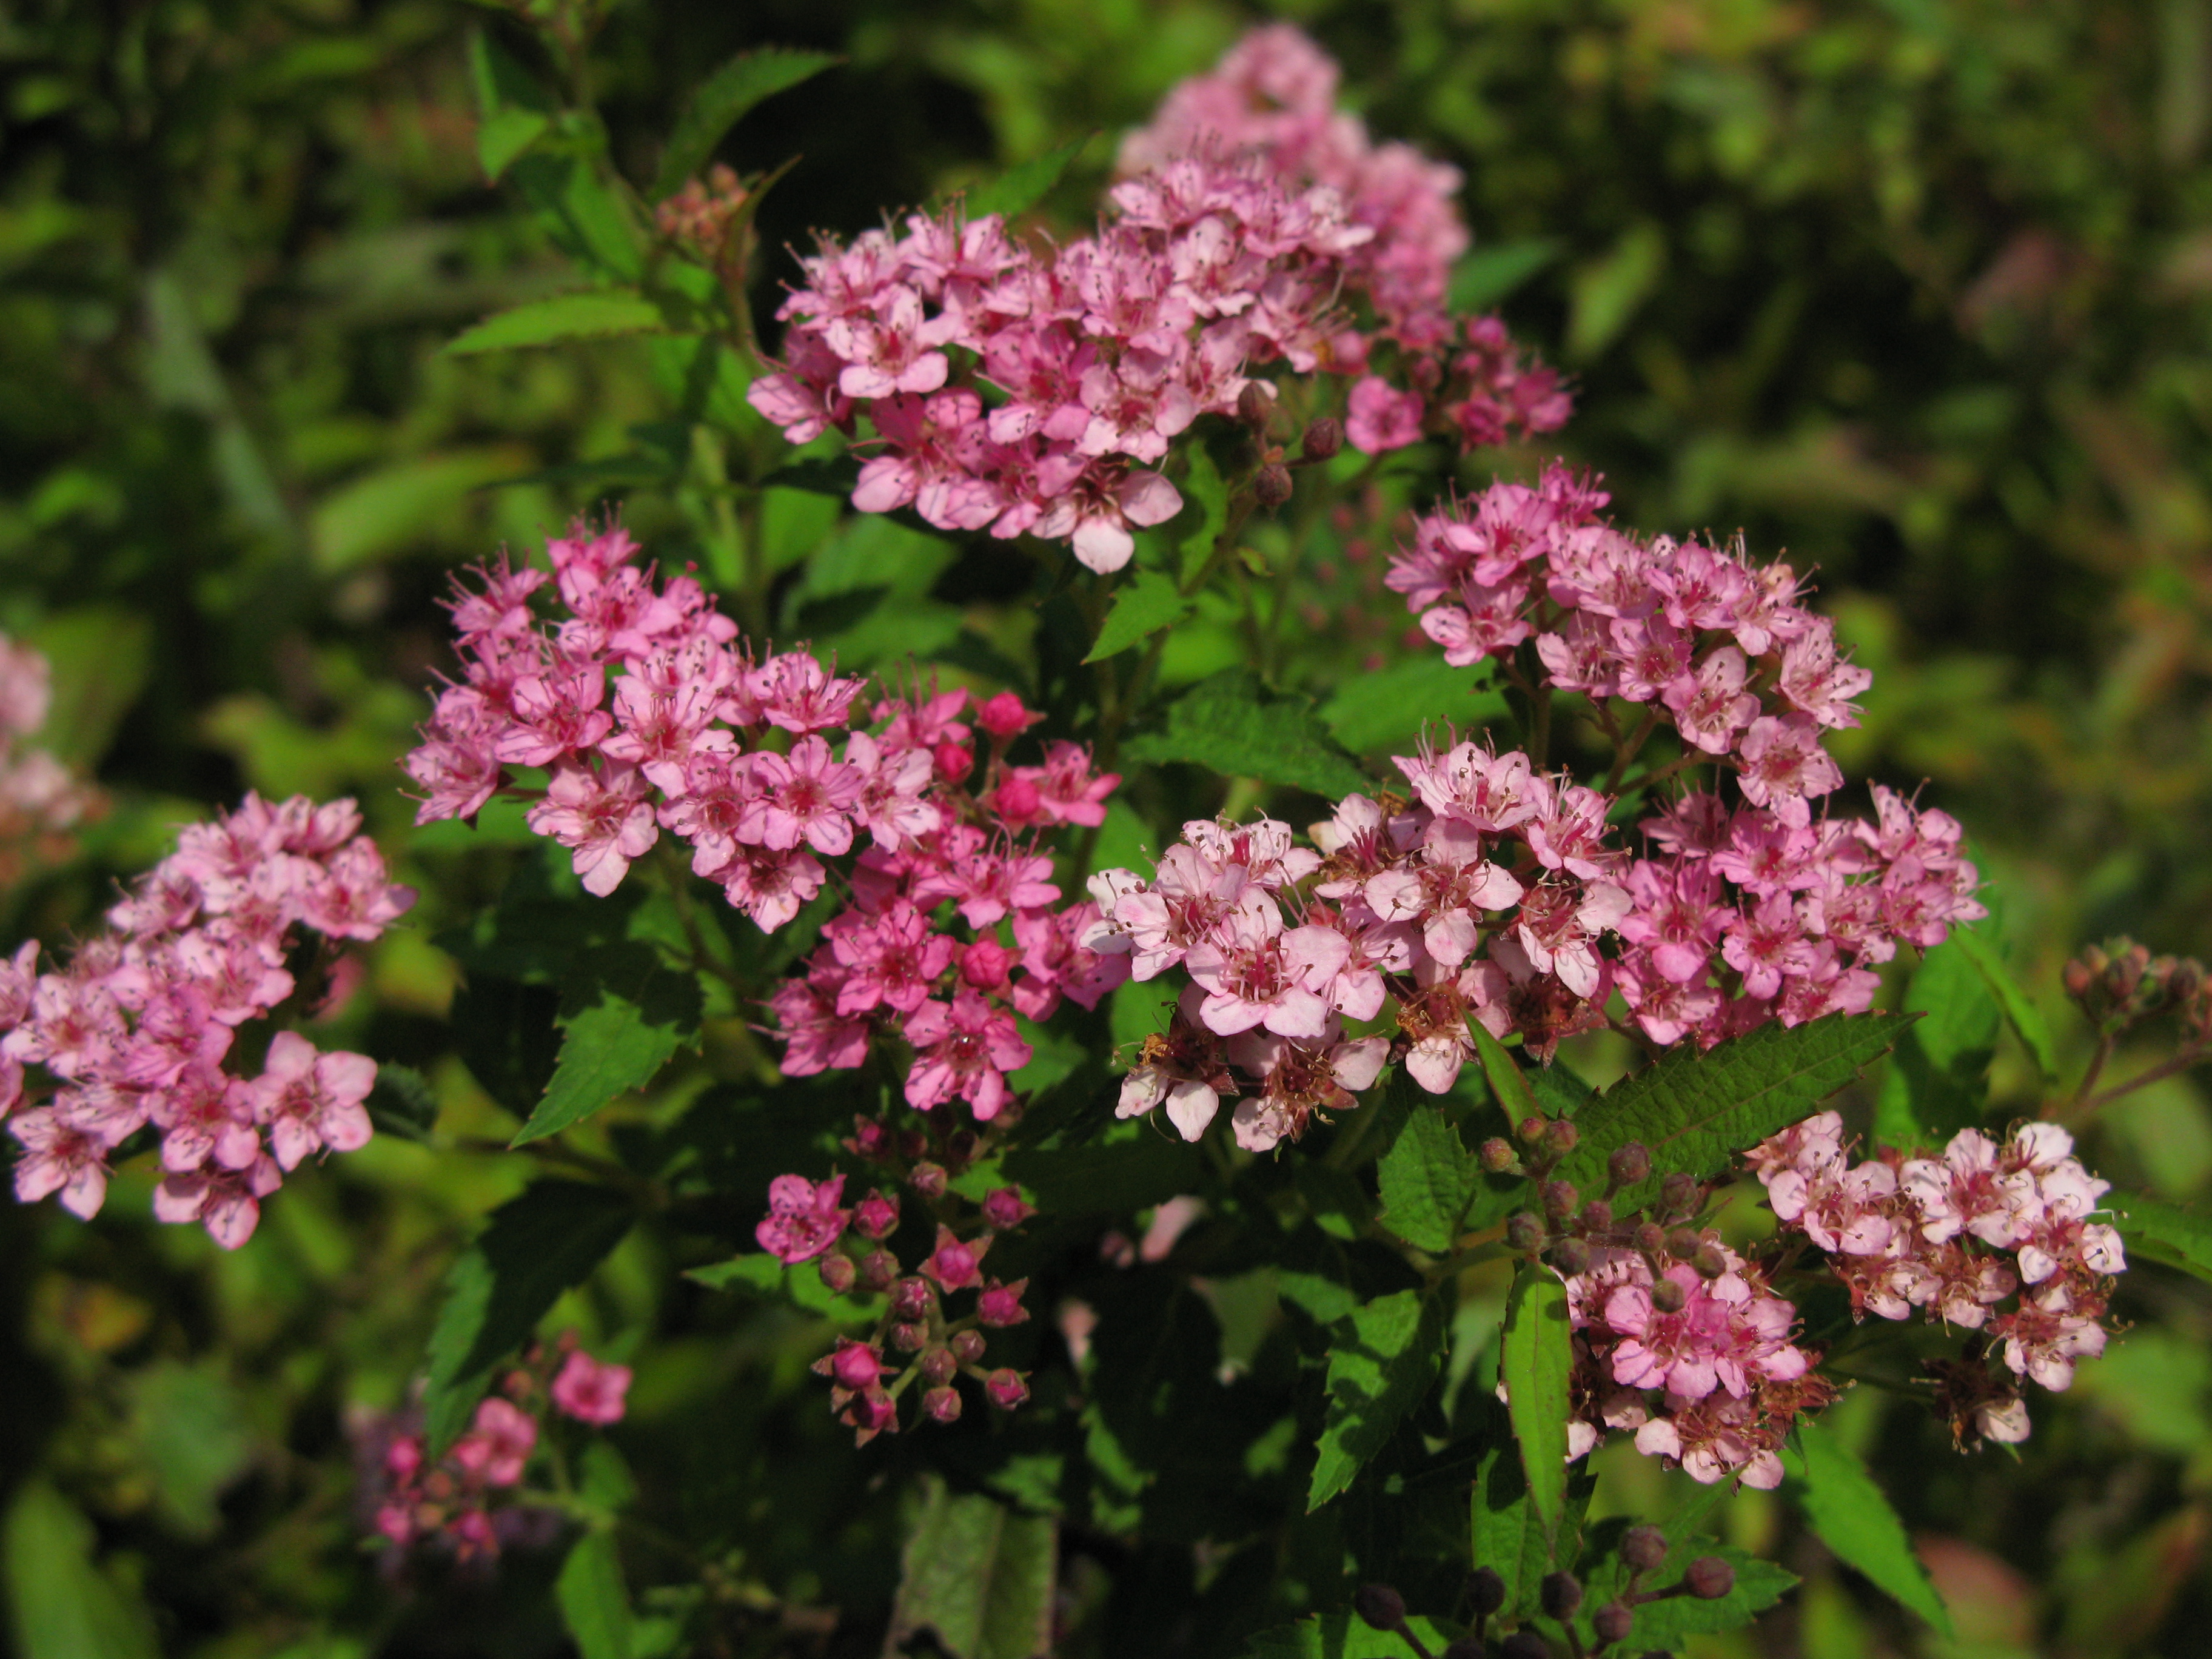
blossom, plant, flower, high, herb, botany, pink, shrub, lilac, hires, flowerpicturesnolimits, hi, res, g7, yarrow, flowering plant, annual plant, land plant, breckland thyme